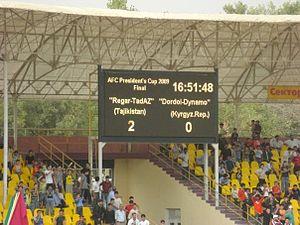
La Coupe du président de l'AFC est une compétition de football créée en 2005 par la Confédération asiatique de football et ouverte aux clubs des pays jugés les plus faibles par la confédération. Cette compétition regroupait les clubs champions des nations participantes. Le nombre d'équipes a fluctué tout au long de la vie de cette coupe, son format a donc été évolutif.